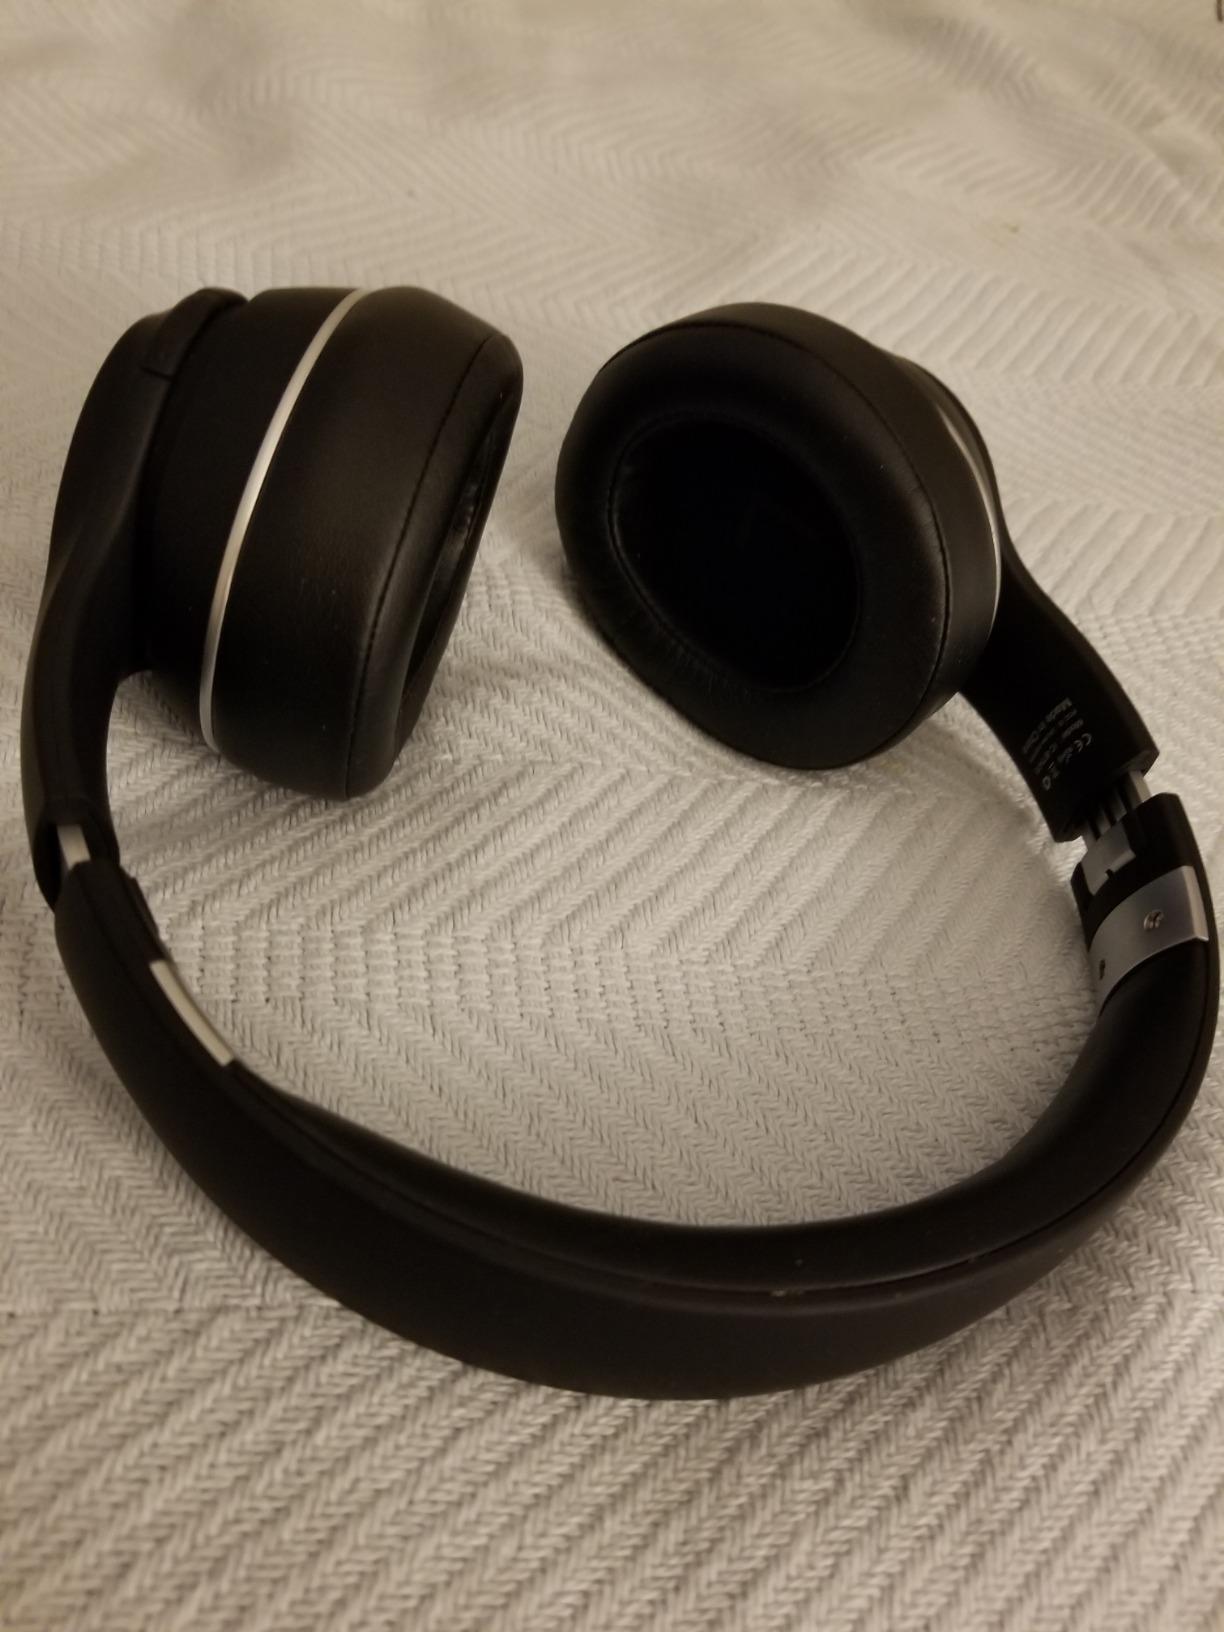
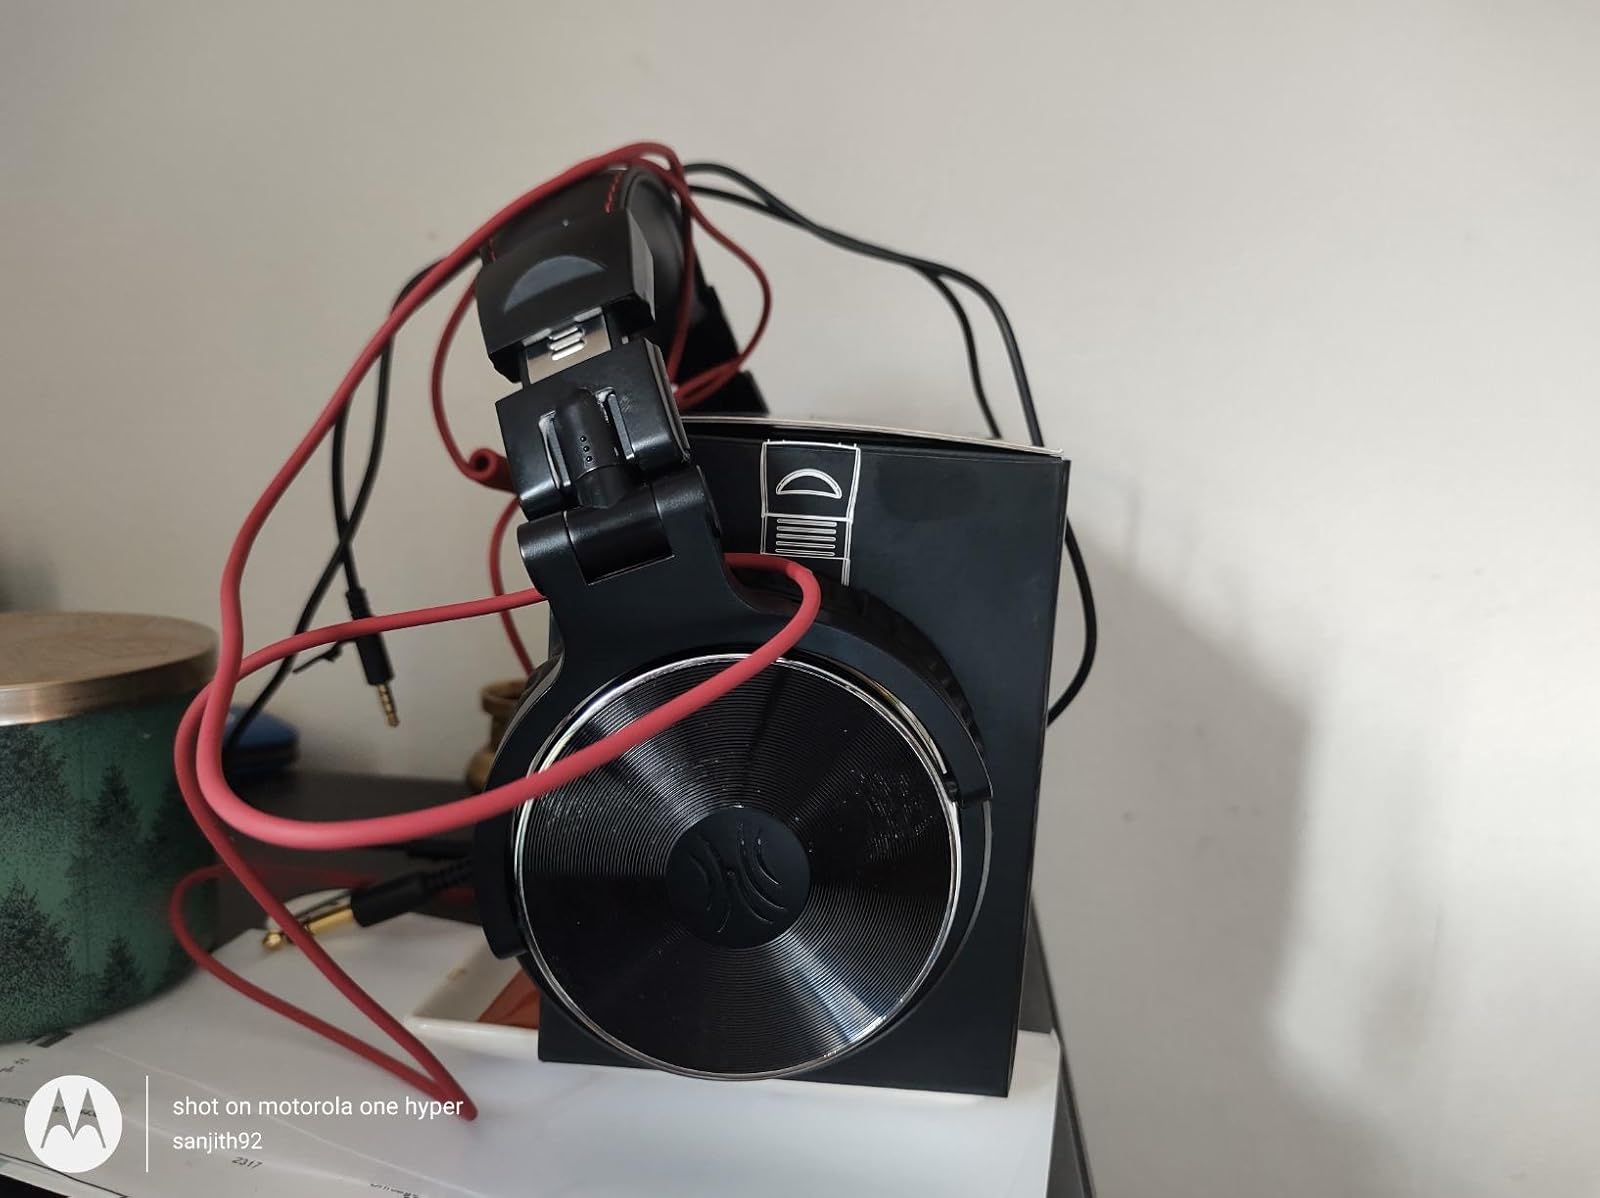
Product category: headphones
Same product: no